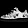
Label: Sneaker